Benjamin Price (bishop)

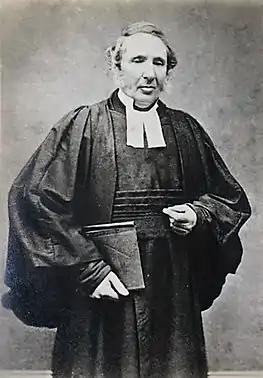
The Right Reverend Benjamin Price, first Bishop and Primus of The Free Church of England. Elected in 1868 and consecrated in 1876.

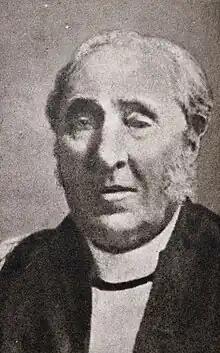
The Right Reverend Benjamin Price, consecrated in 1876.

Benjamin Price (1804-1896) was the first bishop of the Free Church of England.